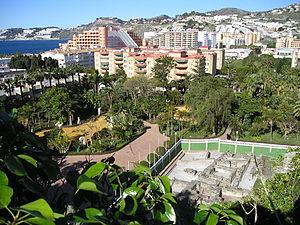
Almuñécar est une municipalité espagnole de la province de Grenade, dans la communauté autonome d’Andalousie. La ville est distante de 76 km de Grenade et de 78 km de Malaga. Cette commune andalouse de 27 397 habitants est la principale ville touristique de la « Costa tropical ». Elle se compose de trois entités urbaines : la ville d'Almuñécar proprement dite, ainsi que La Herradura et Velilla-Taramay. Almuñécar vit essentiellement du tourisme et des cultures fruitières subtropicales.